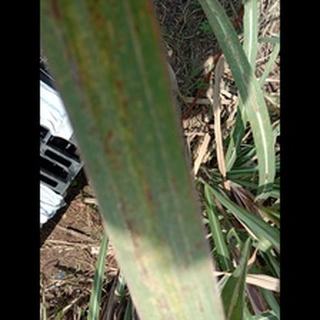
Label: sugarcane_rust